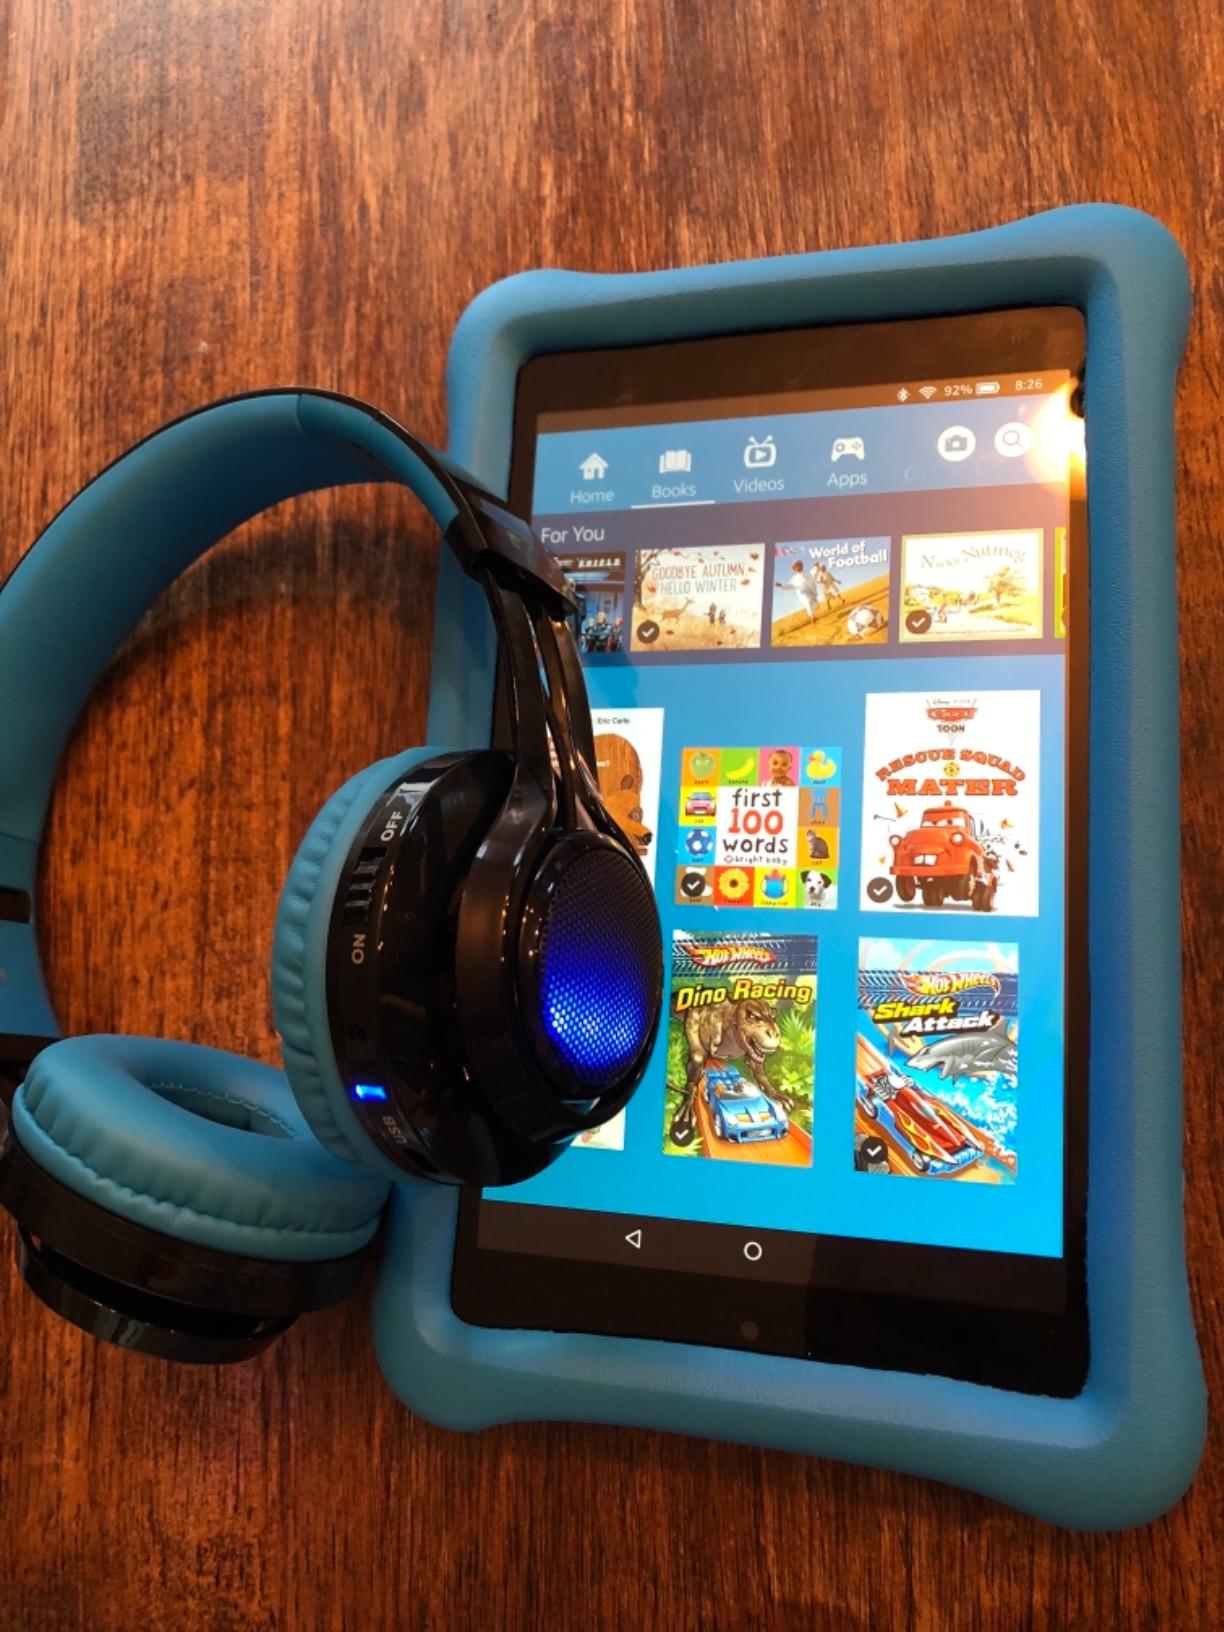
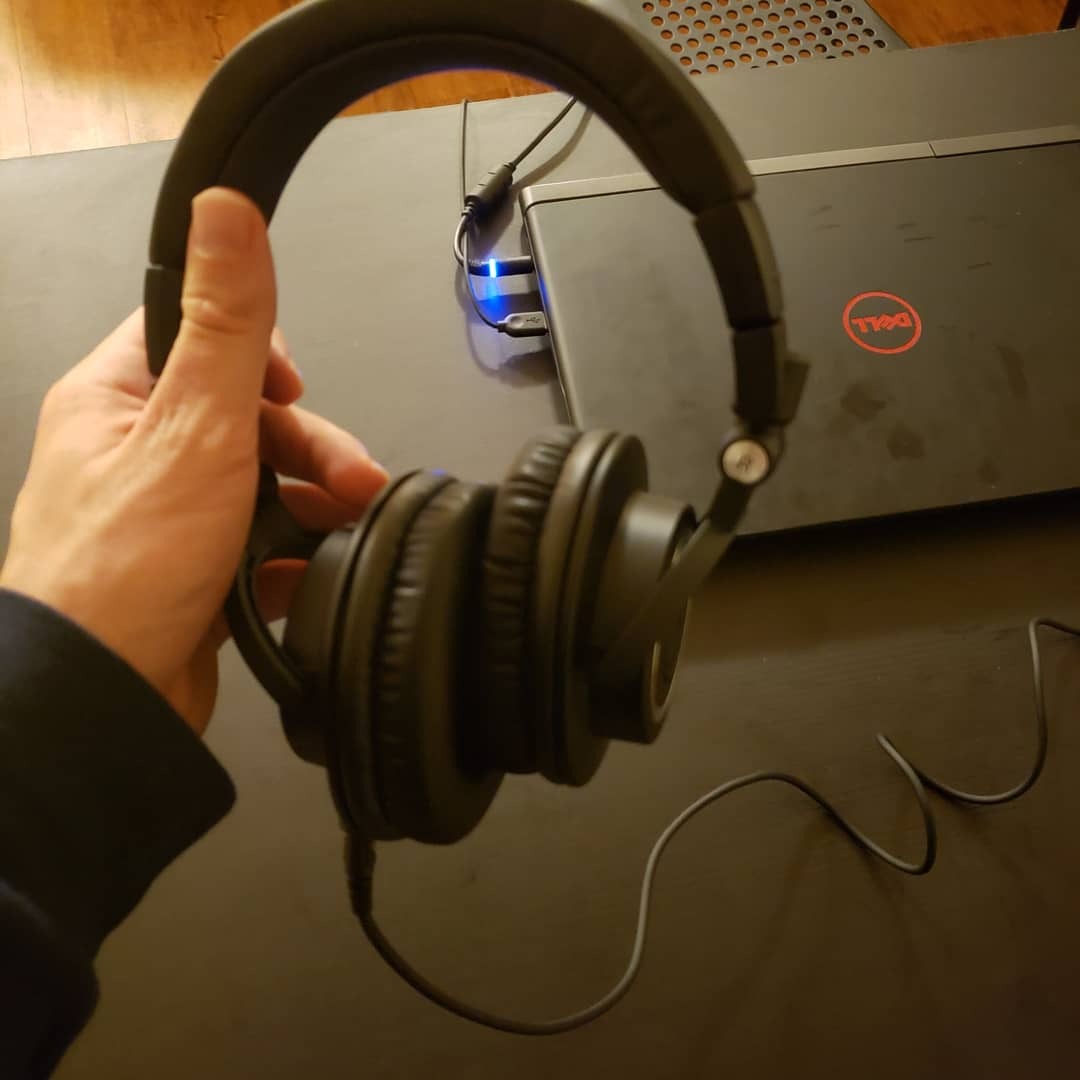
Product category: headphones
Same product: no